Australian cricket team in the West Indies in 2003

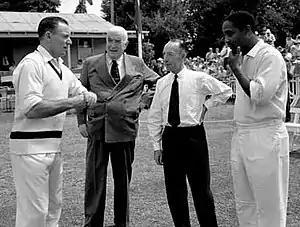
Sir Robert Menzies, Ray Lindwall, Lindsay Hassett and Sir Frank Worrell, taken in Canberra in 1961.

The teams played a four-match Test series, competing for the Frank Worrell Trophy, named after the first black captain of the West Indies. The trophy was first contested during 1960/61 in Australia, with the home nation being victorious.